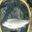
Label: trout